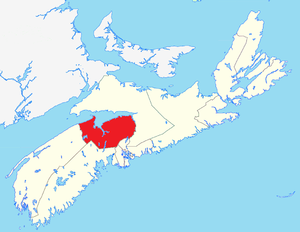
Kings—Hants est une circonscription électorale fédérale canadienne dans la province de la Nouvelle-Écosse.